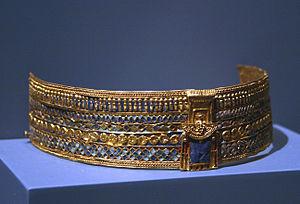
La reine candace Amanishakéto est la fille de la reine Amanirenas, et l'épouse d'un frère à qui elle a survécu. Sa succession est assurée par sa fille, Amanitore, laquelle est mentionnée dans la Bible.